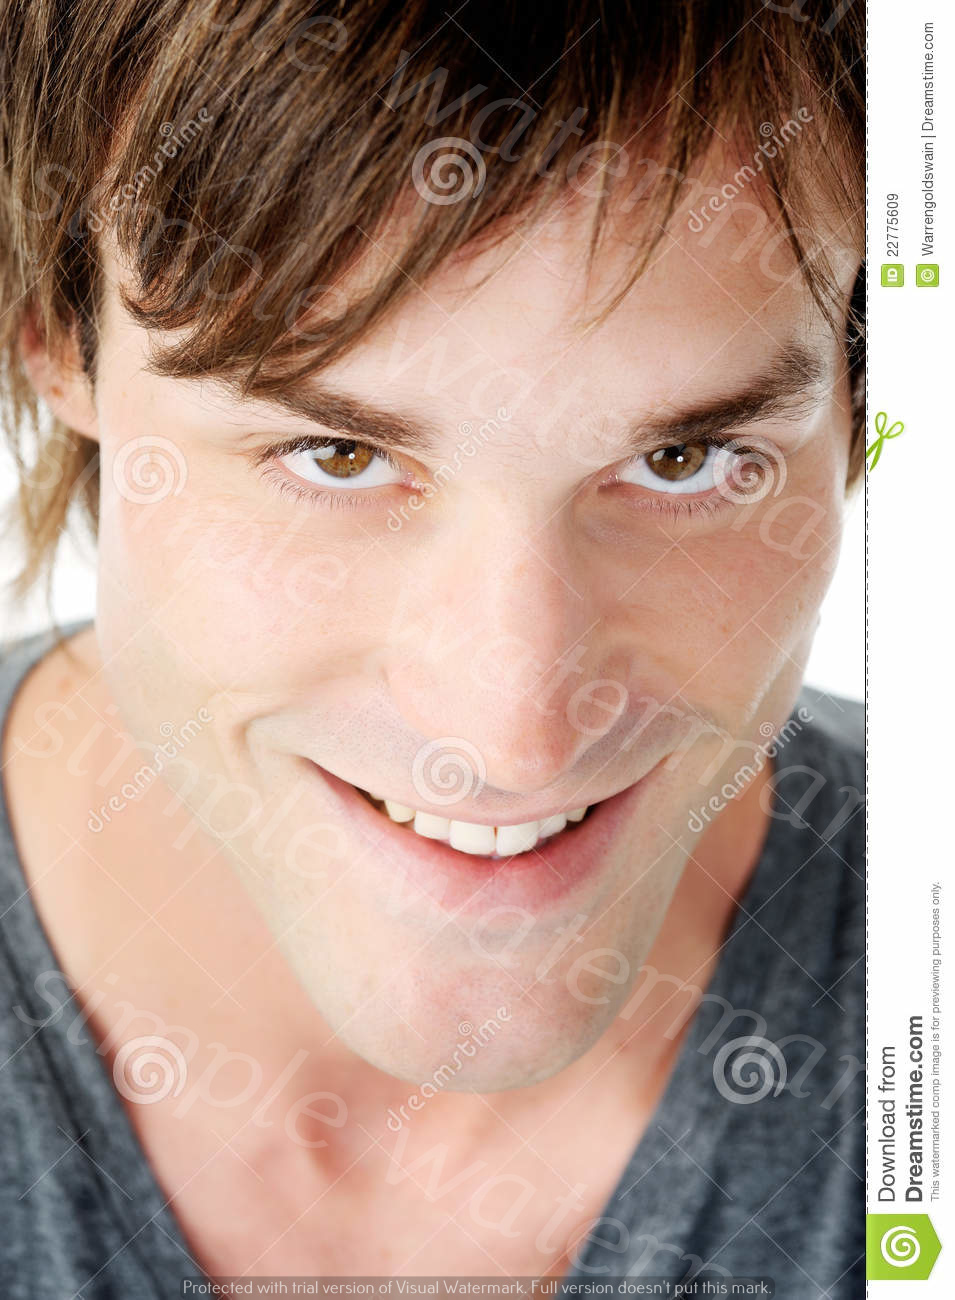
Label: Watermark